Pettah Floating Market

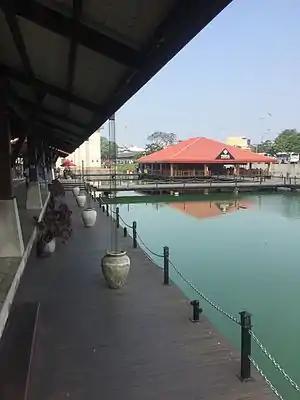
Pettah Floating Market

The Pettah Floating Markets are located on Bastian Mawatha in Pettah, a neighborhood in Colombo, Sri Lanka, and consist of 92 trade stalls, with a number of the stalls established on boats on Beira Lake. The floating market serves as a tourist attraction selling local produce and local handicraft.